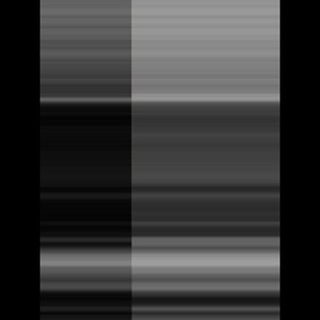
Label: sugarcane_mosaic